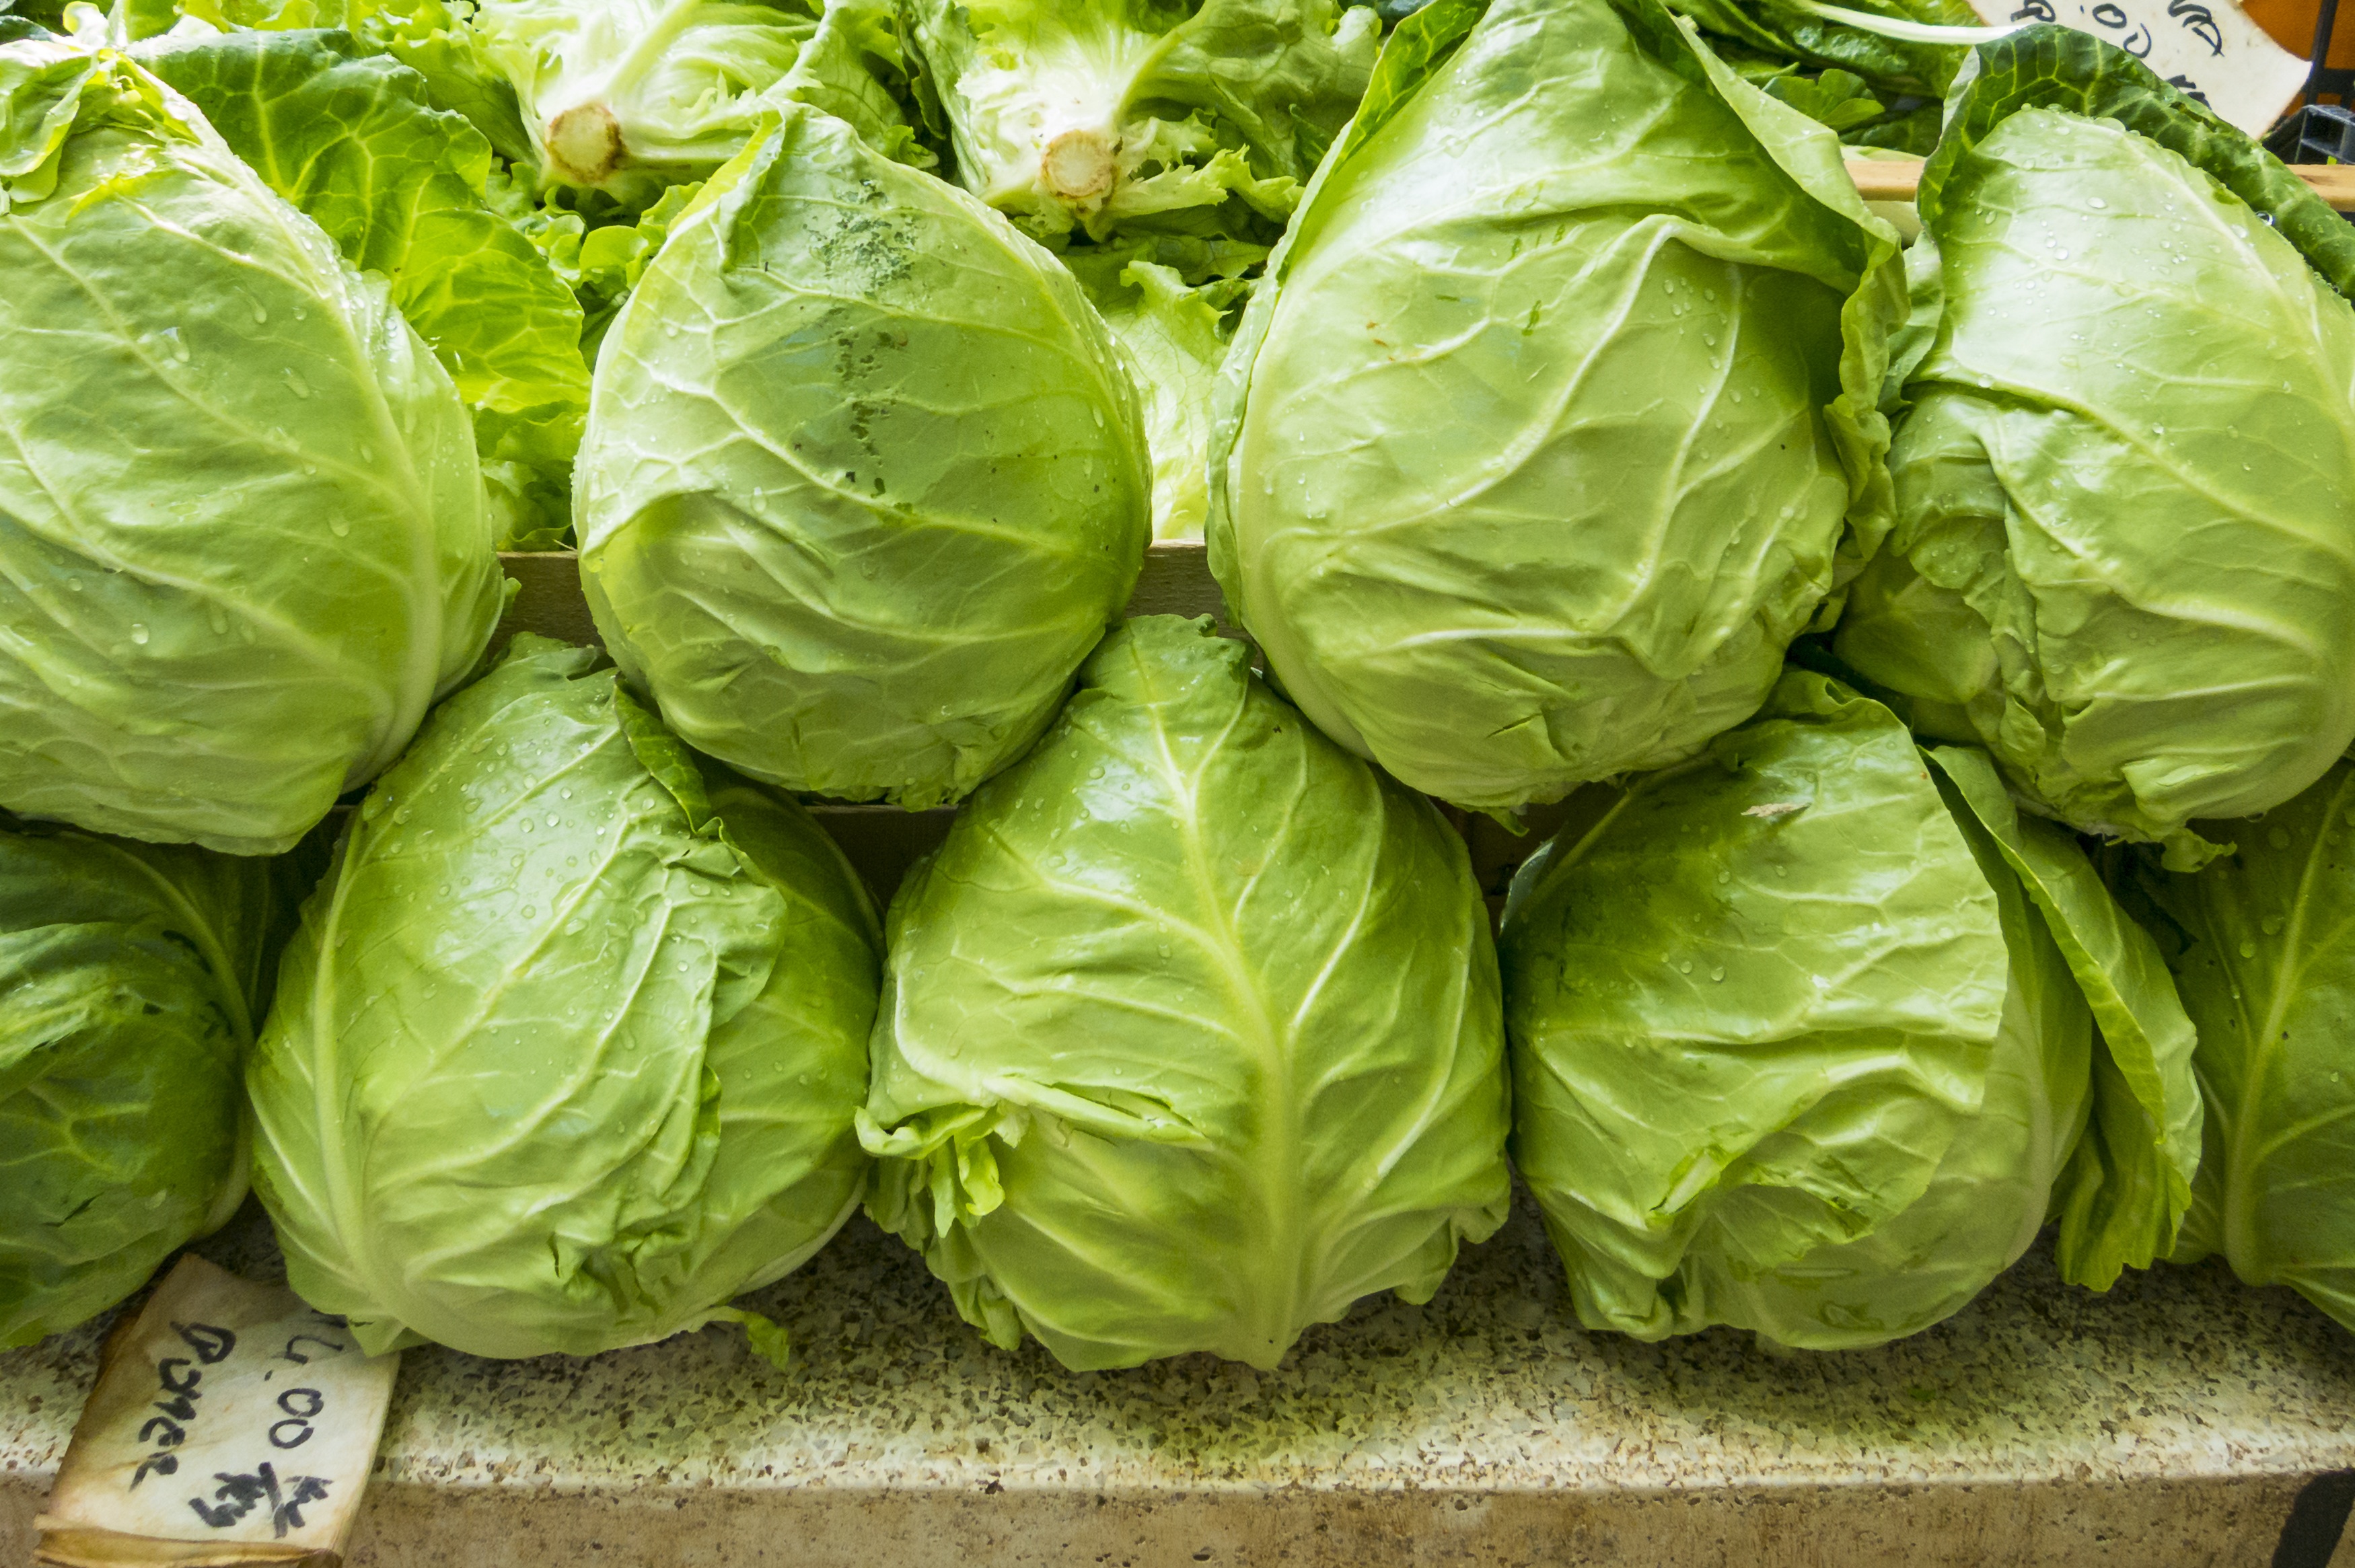
nature, plant, food, salad, green, produce, vegetable, garden, healthy, eat, lettuce, leaves, vitamins, frisch, mixed salad, salad plate, collard greens, chard, geschossener salad, leaf vegetable, komatsuna